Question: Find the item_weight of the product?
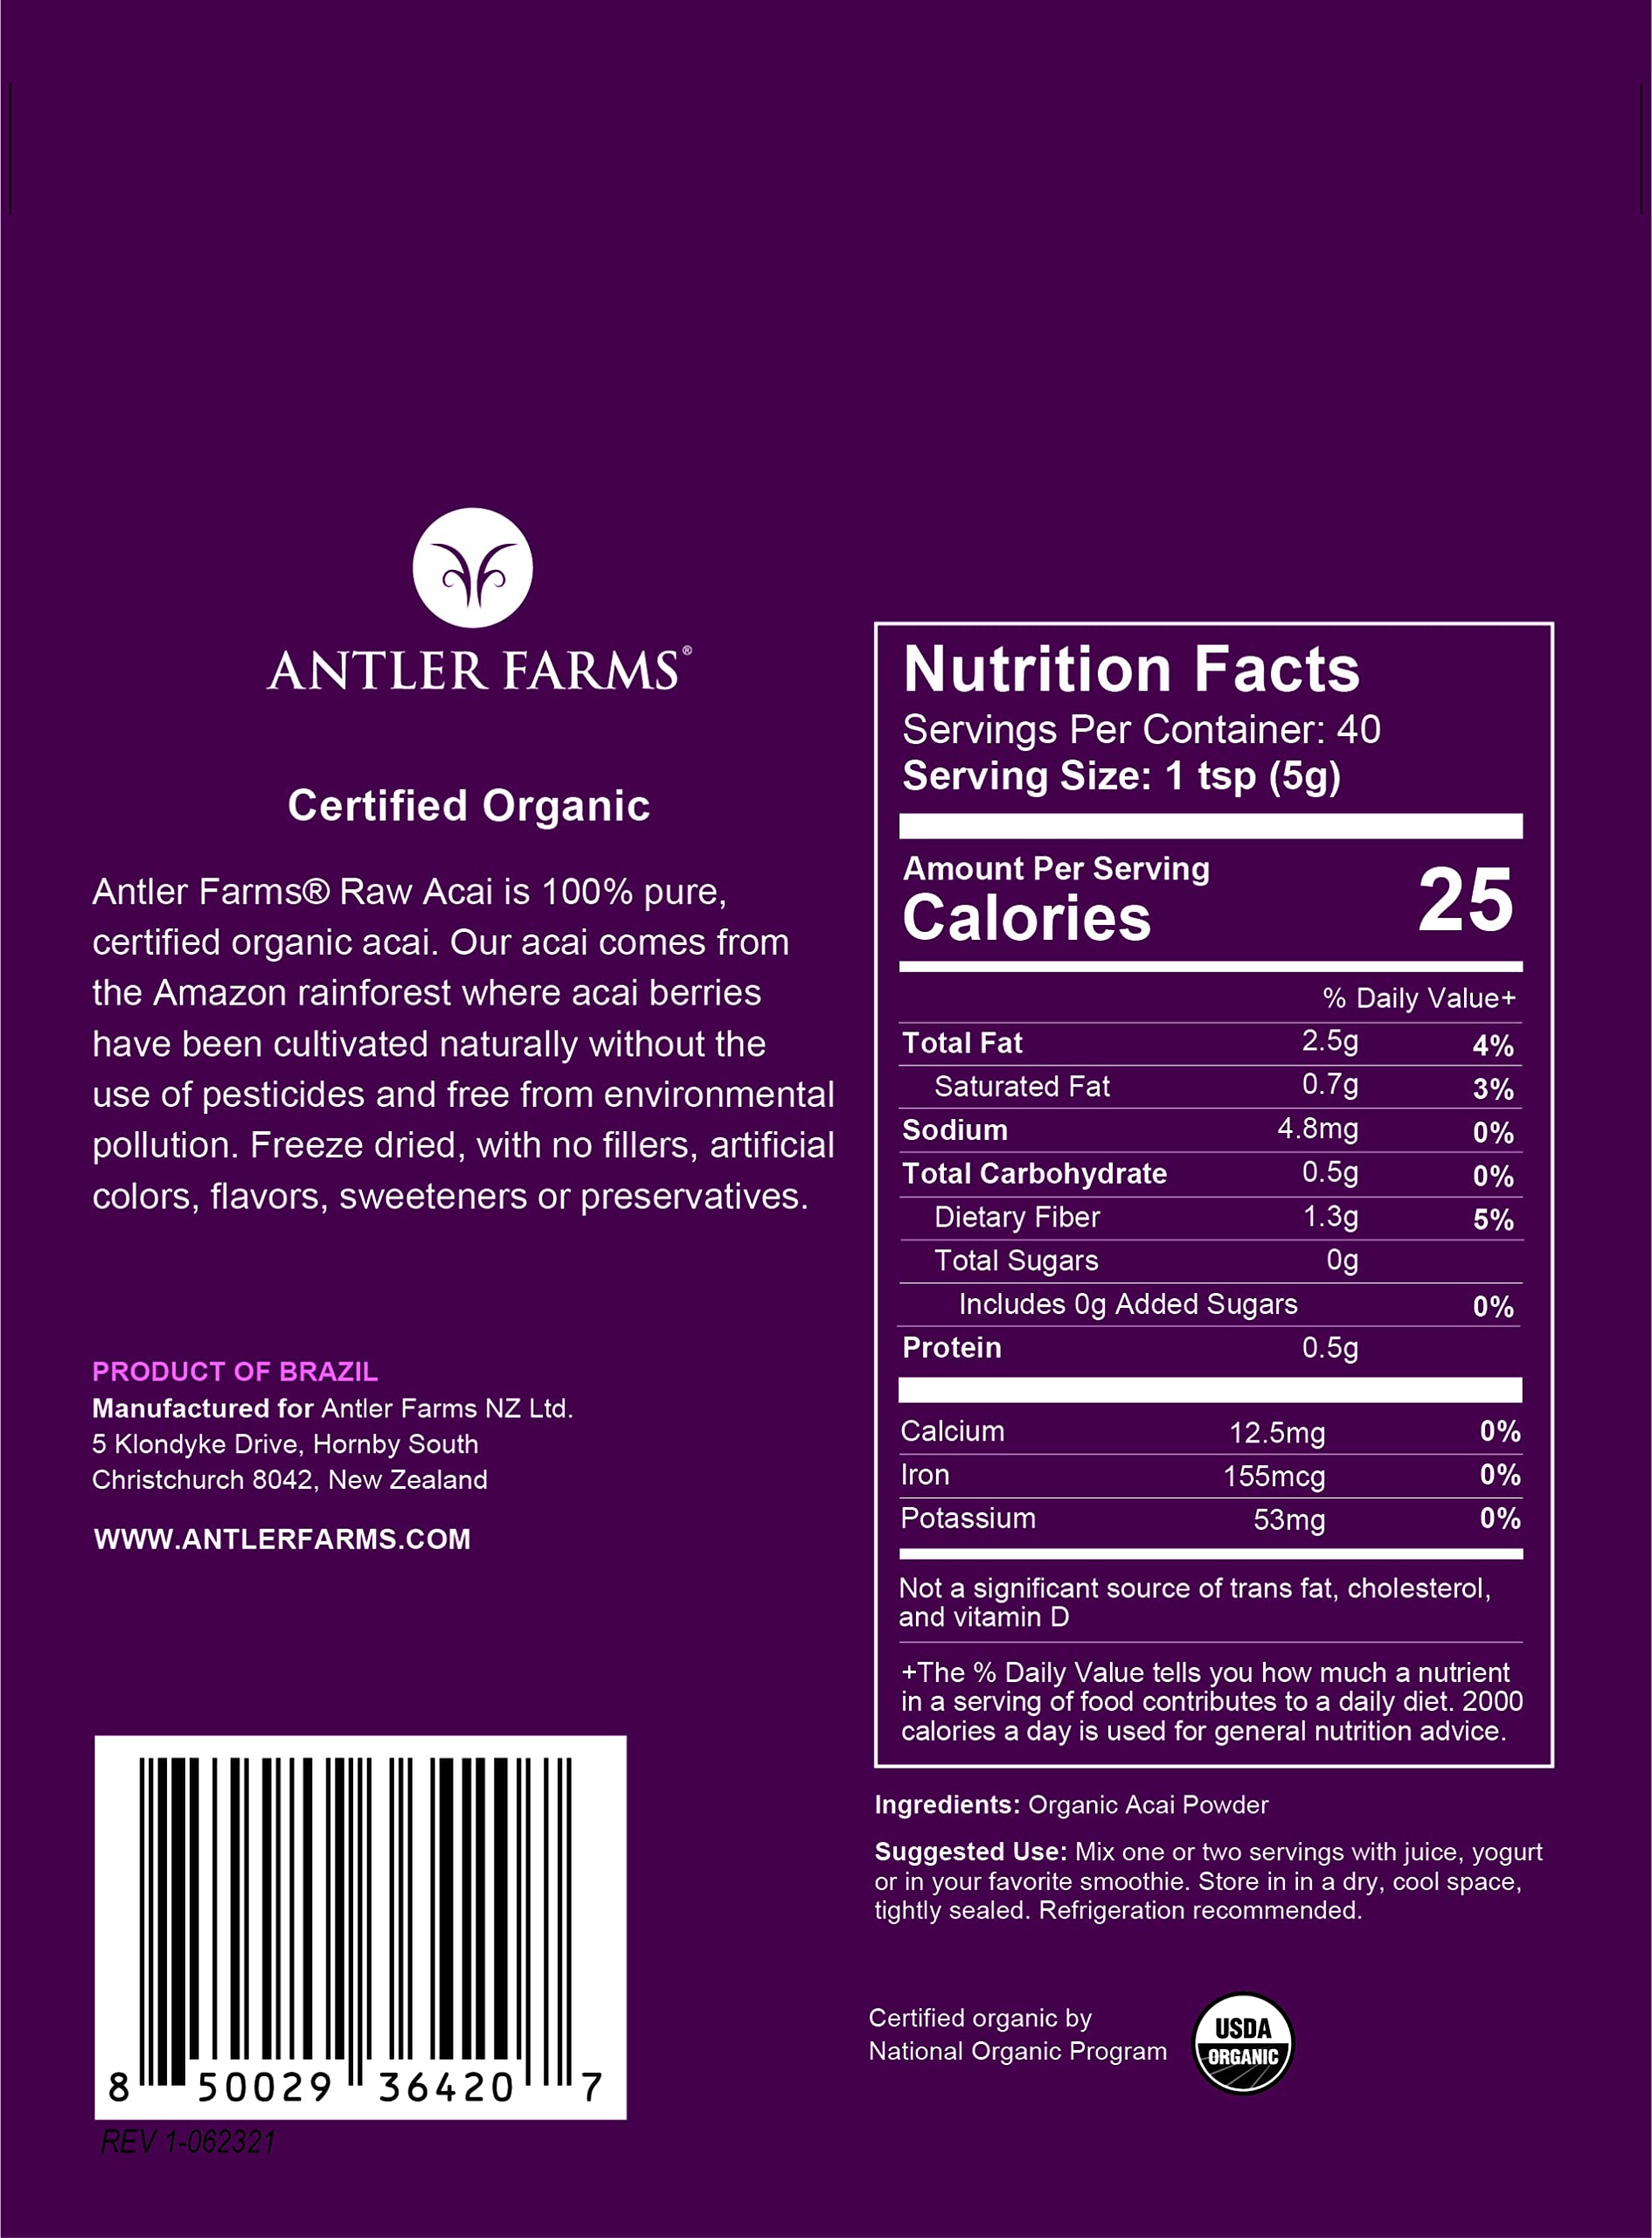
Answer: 5.0 gram